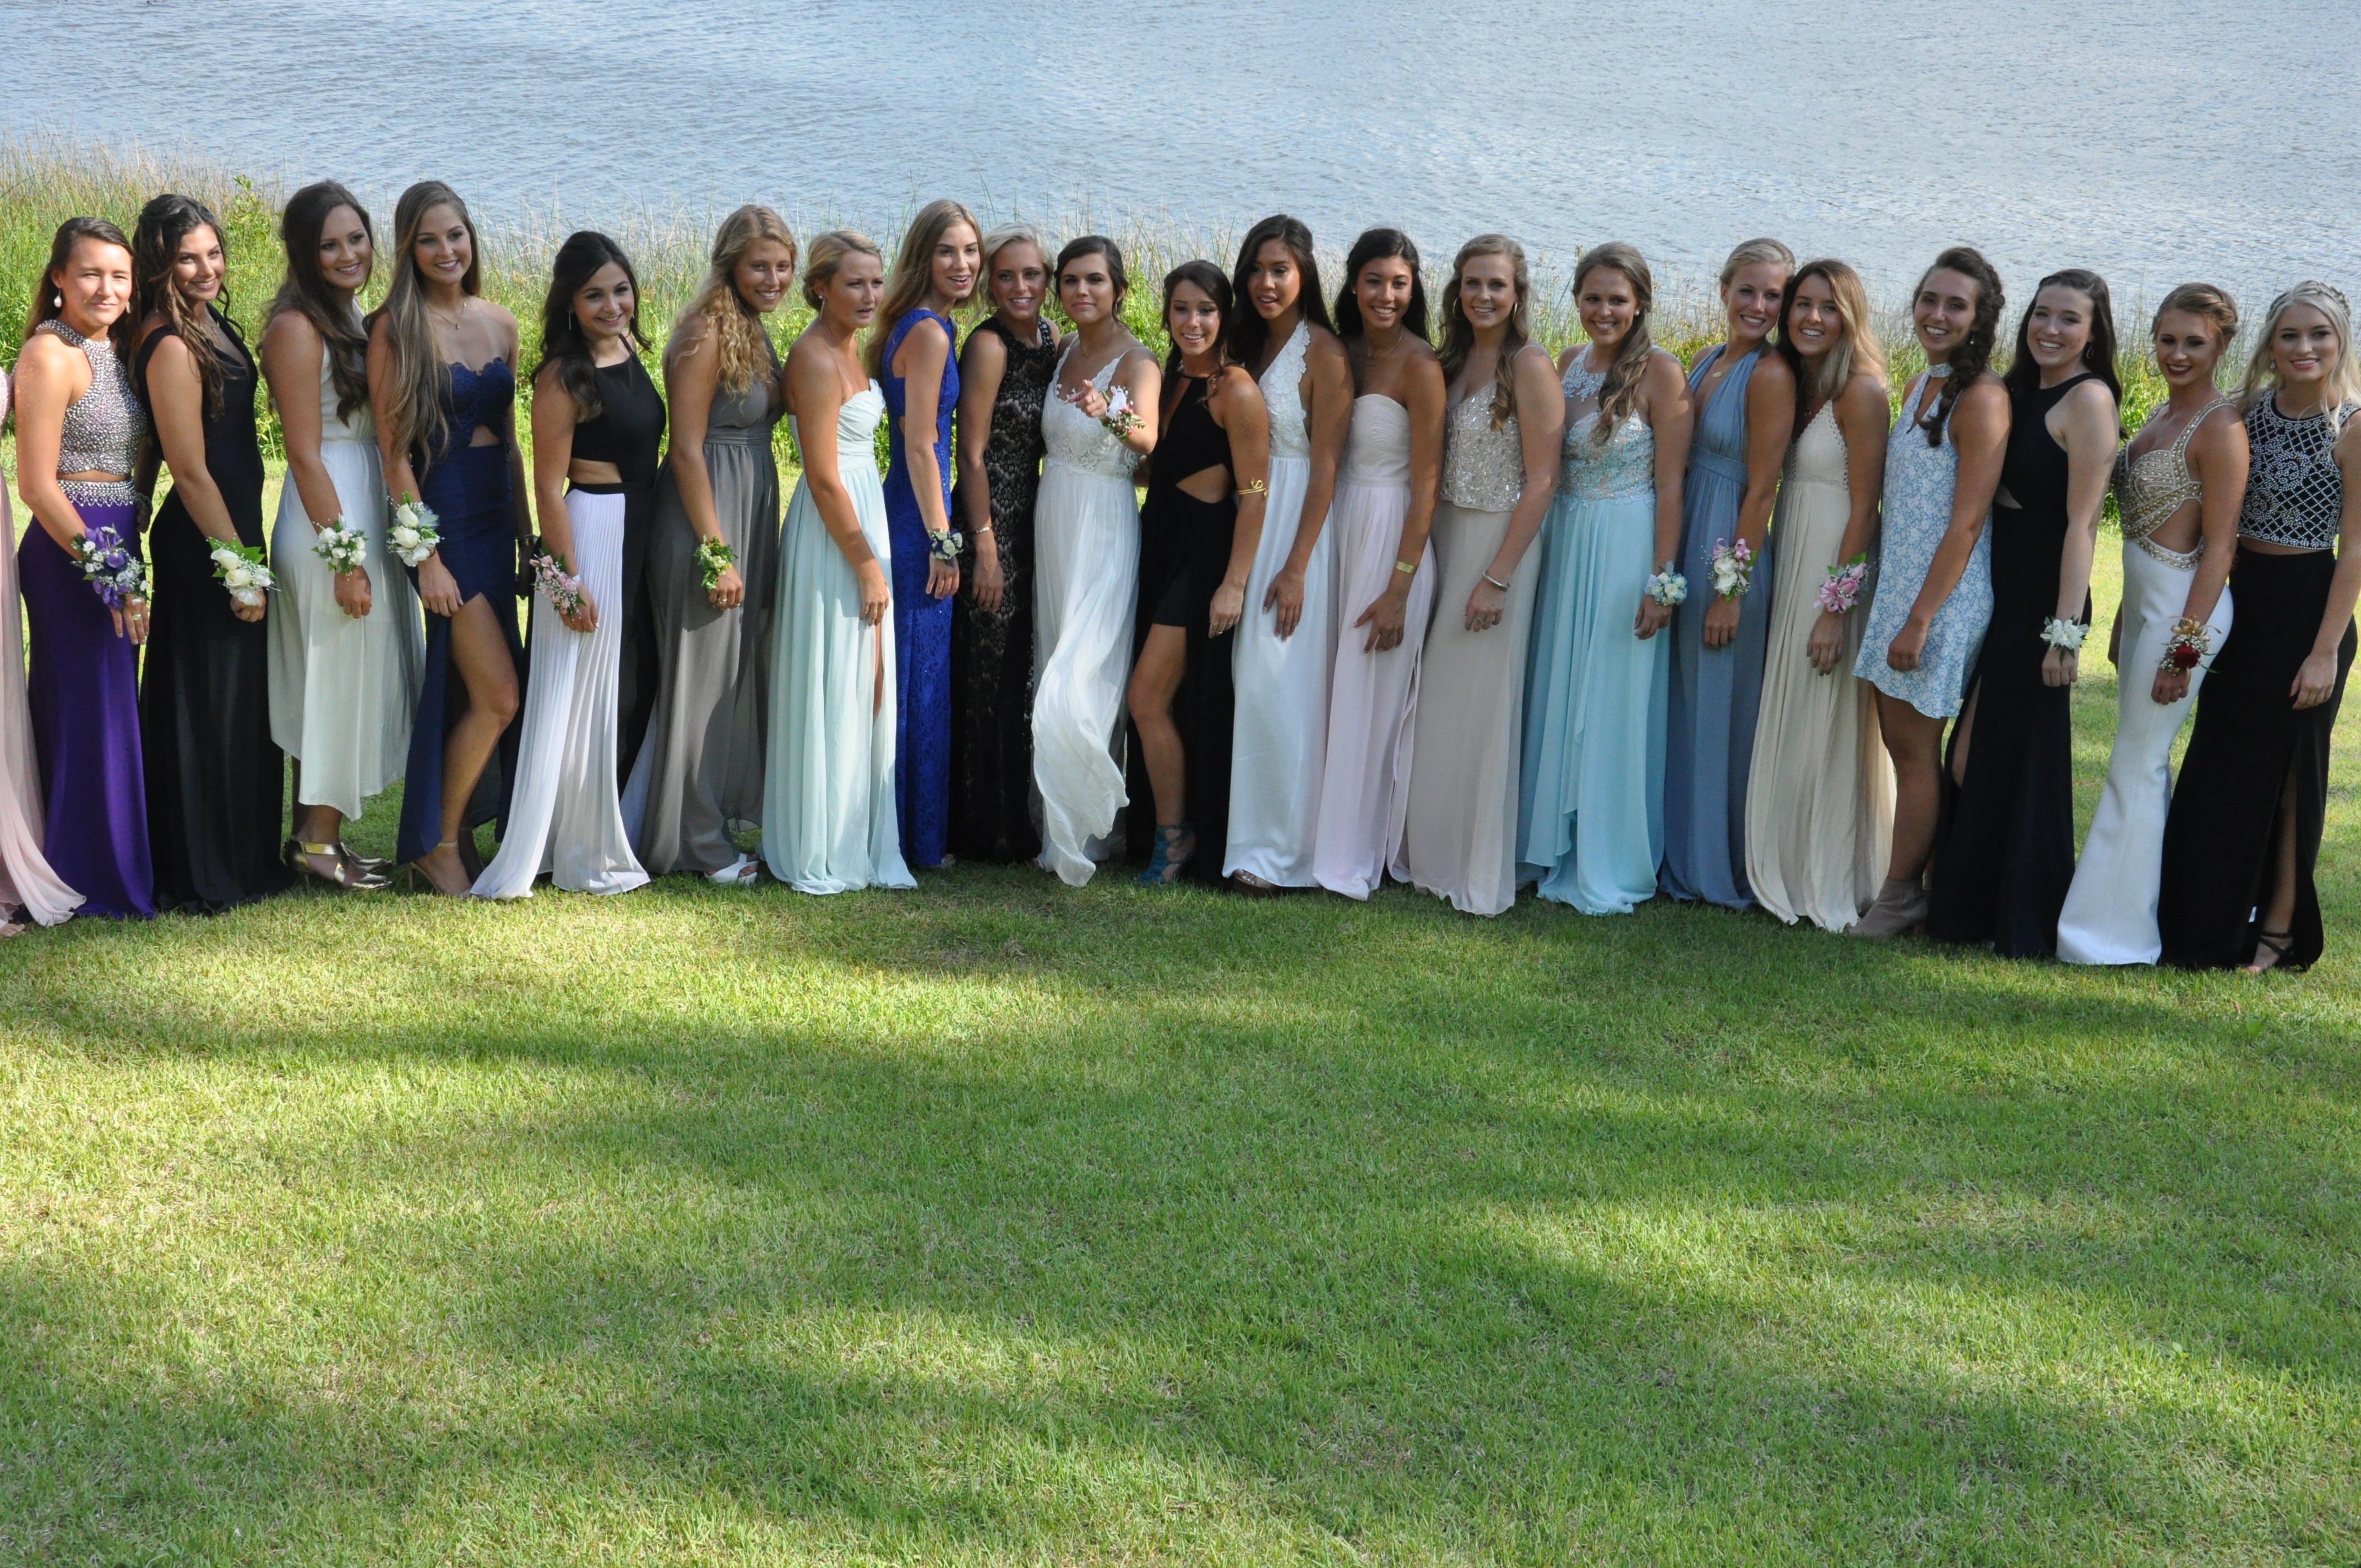
woman, wedding, bride, ceremony, dress, prom, gown, bridesmaid, high school, senior prom